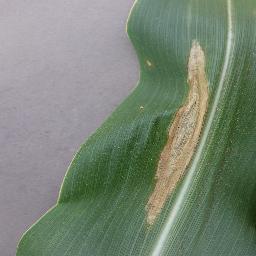
Label: Corn_(Maize)___Northern_Leaf_Blight